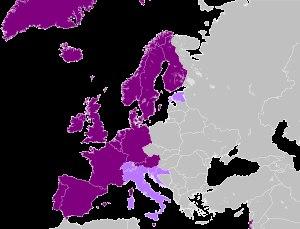
L’adoption homoparentale est l’adoption d’un enfant par un couple homosexuel ou, à titre individuel, par une personne homosexuelle ou bisexuelle.